Television in the United States

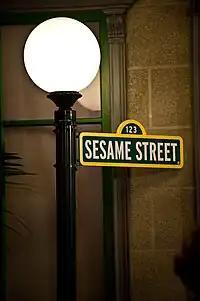
The "Sesame Street" signpost

Dramedy, a term for a television series that mixes elements of comedy and drama, have seen its popularity grown among viewers, thanks to programs like "M*A*S*H", "Ally McBeal", "Ugly Betty", "Desperate Housewives", "Psych", "Glee", "Devious Maids", "Jane the Virgin" and "Crazy Ex-Girlfriend".